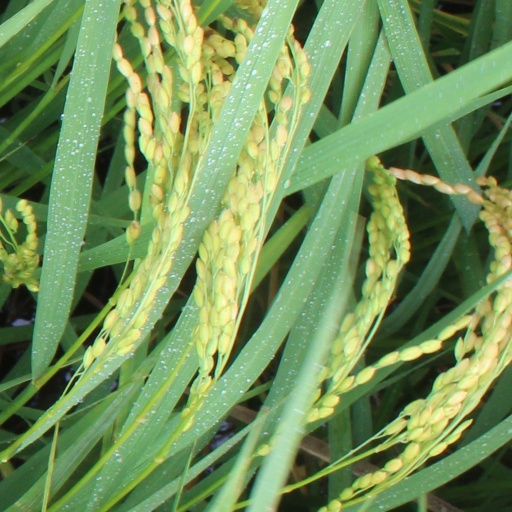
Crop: rice